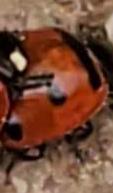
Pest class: predators